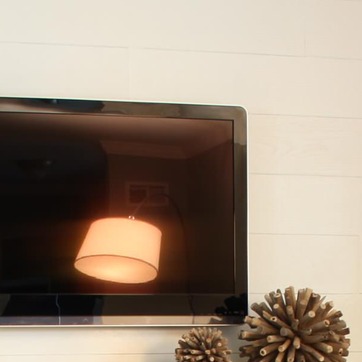
Material: glass